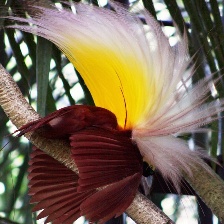
Species: BIRD OF PARADISE
Scientific name: STRELITZIA